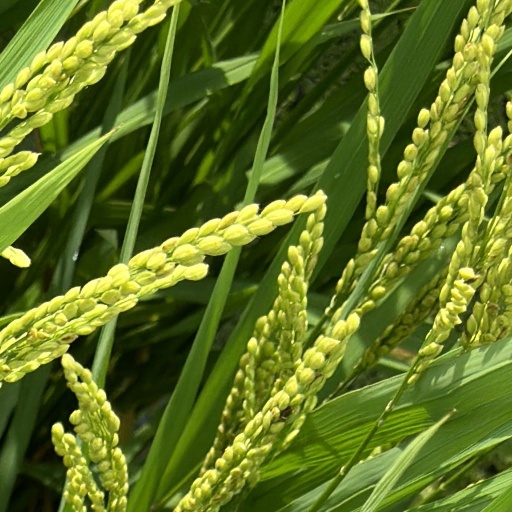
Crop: rice